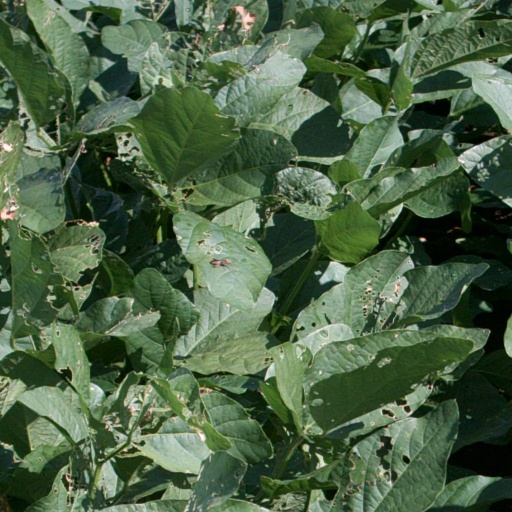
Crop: soybean